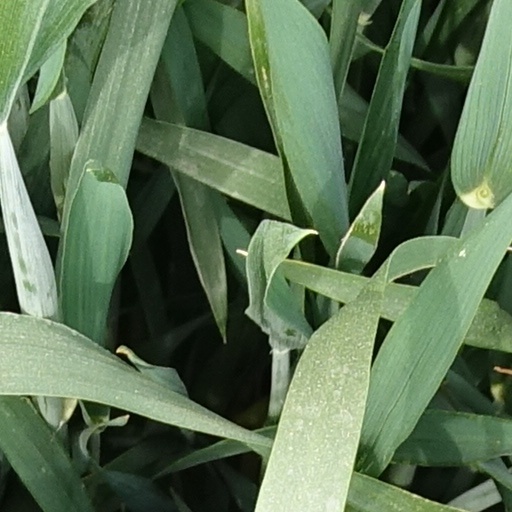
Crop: wheat